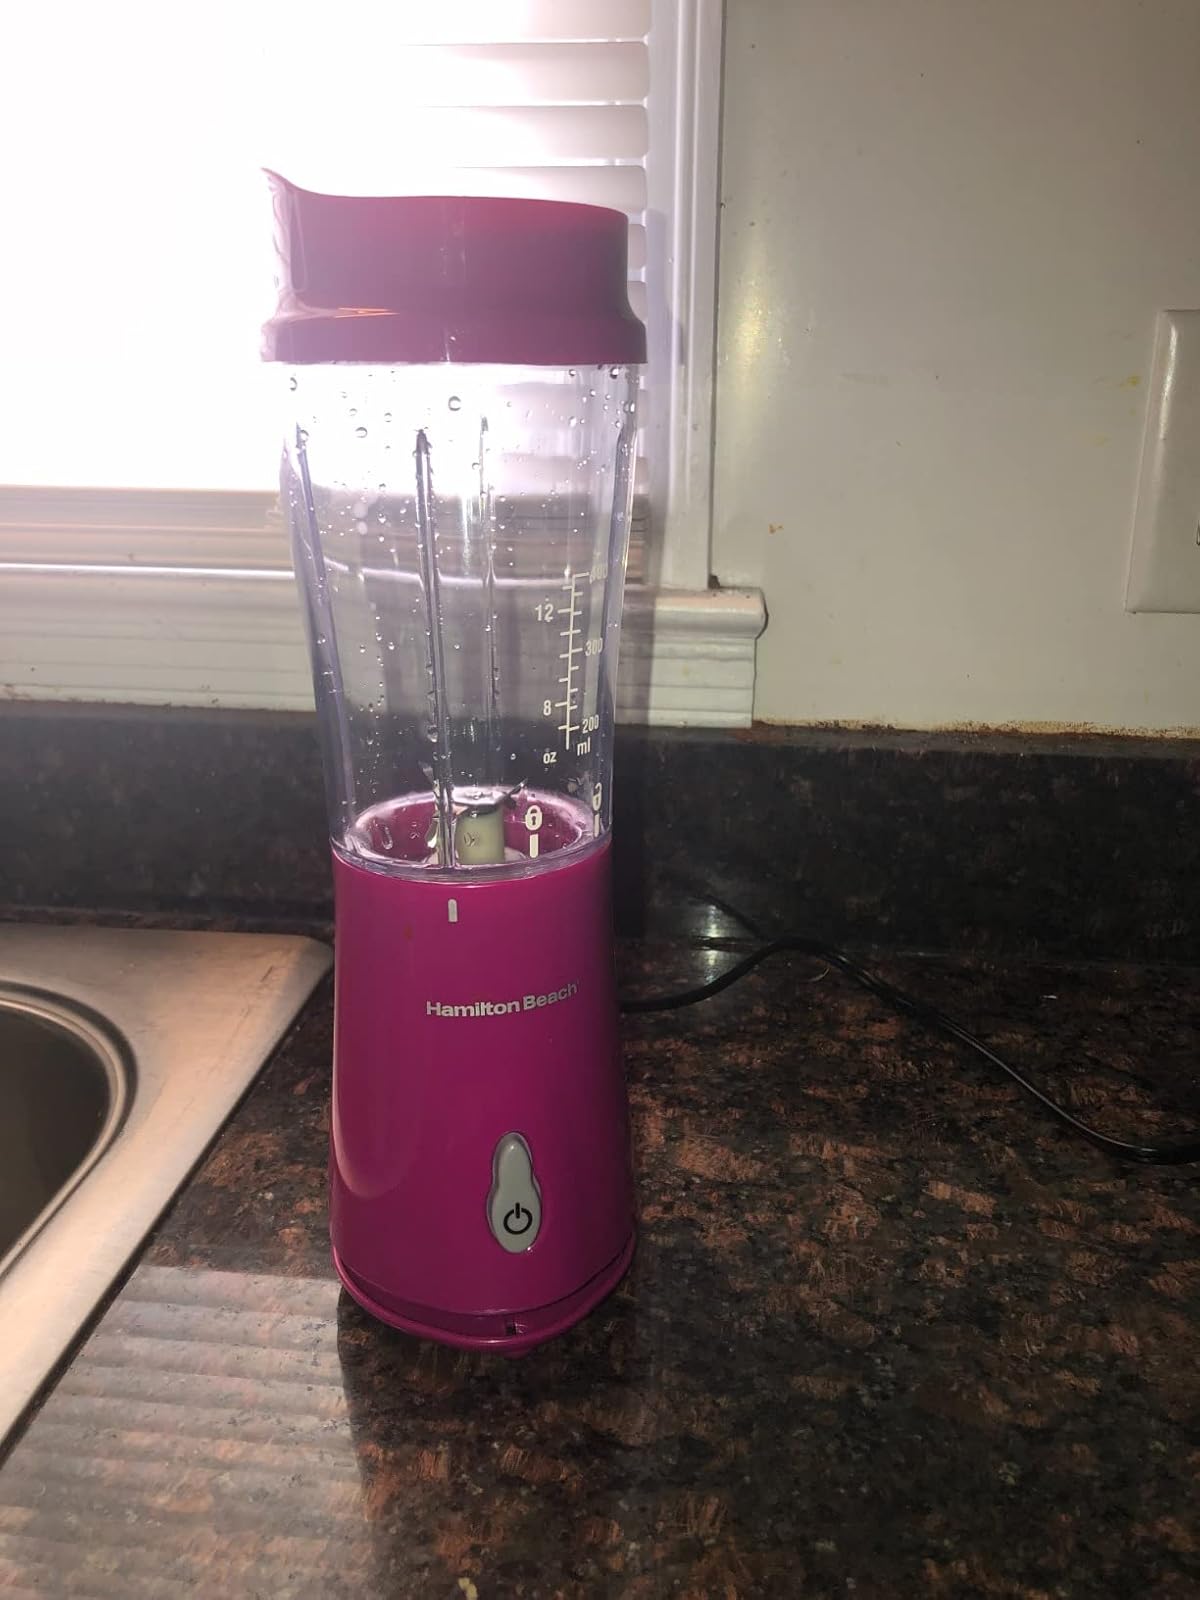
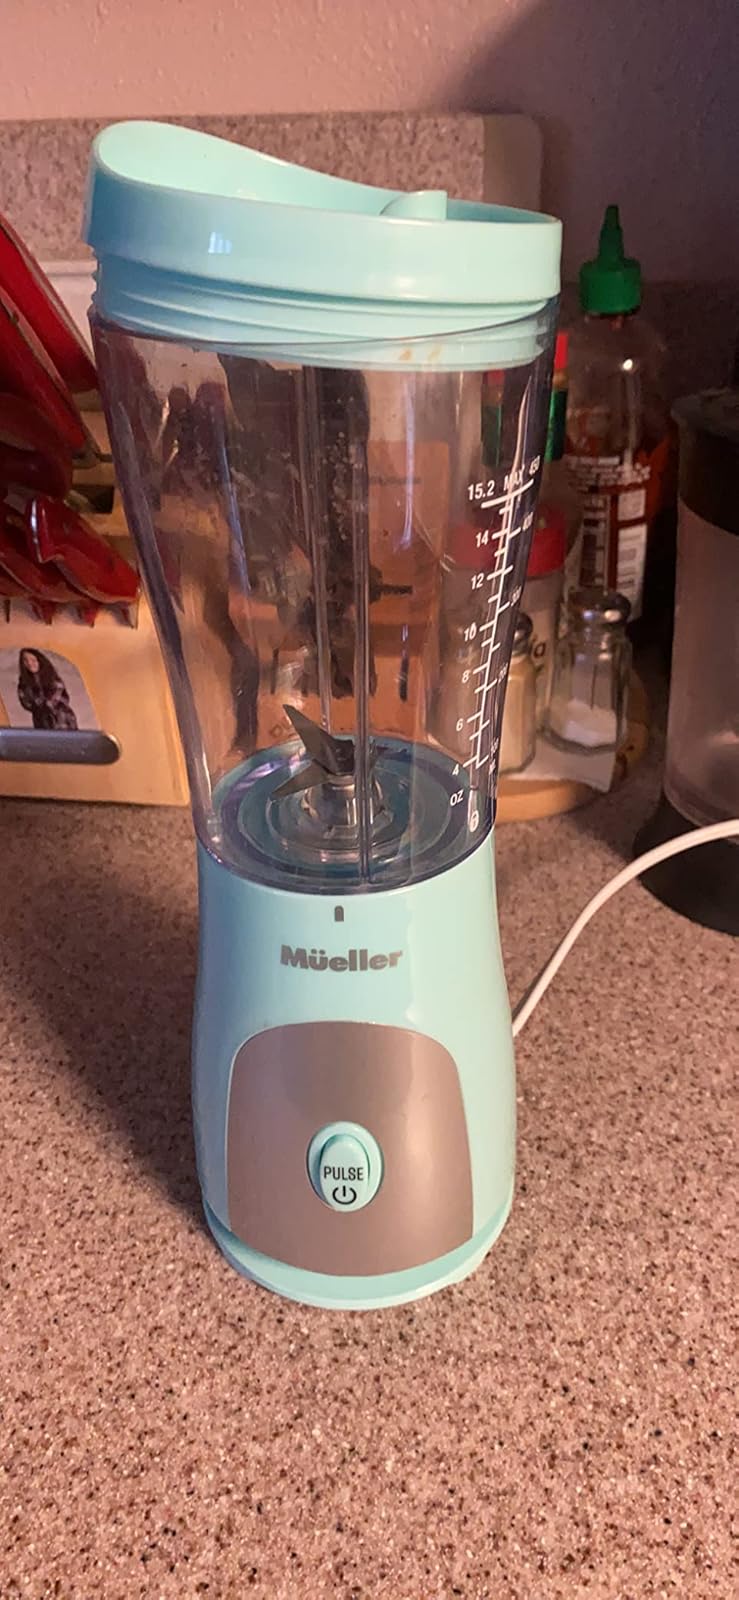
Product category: items_blender
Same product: no